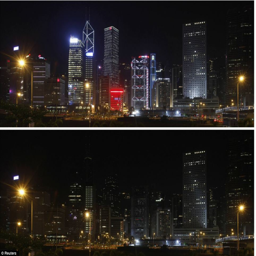
a city showed support for event